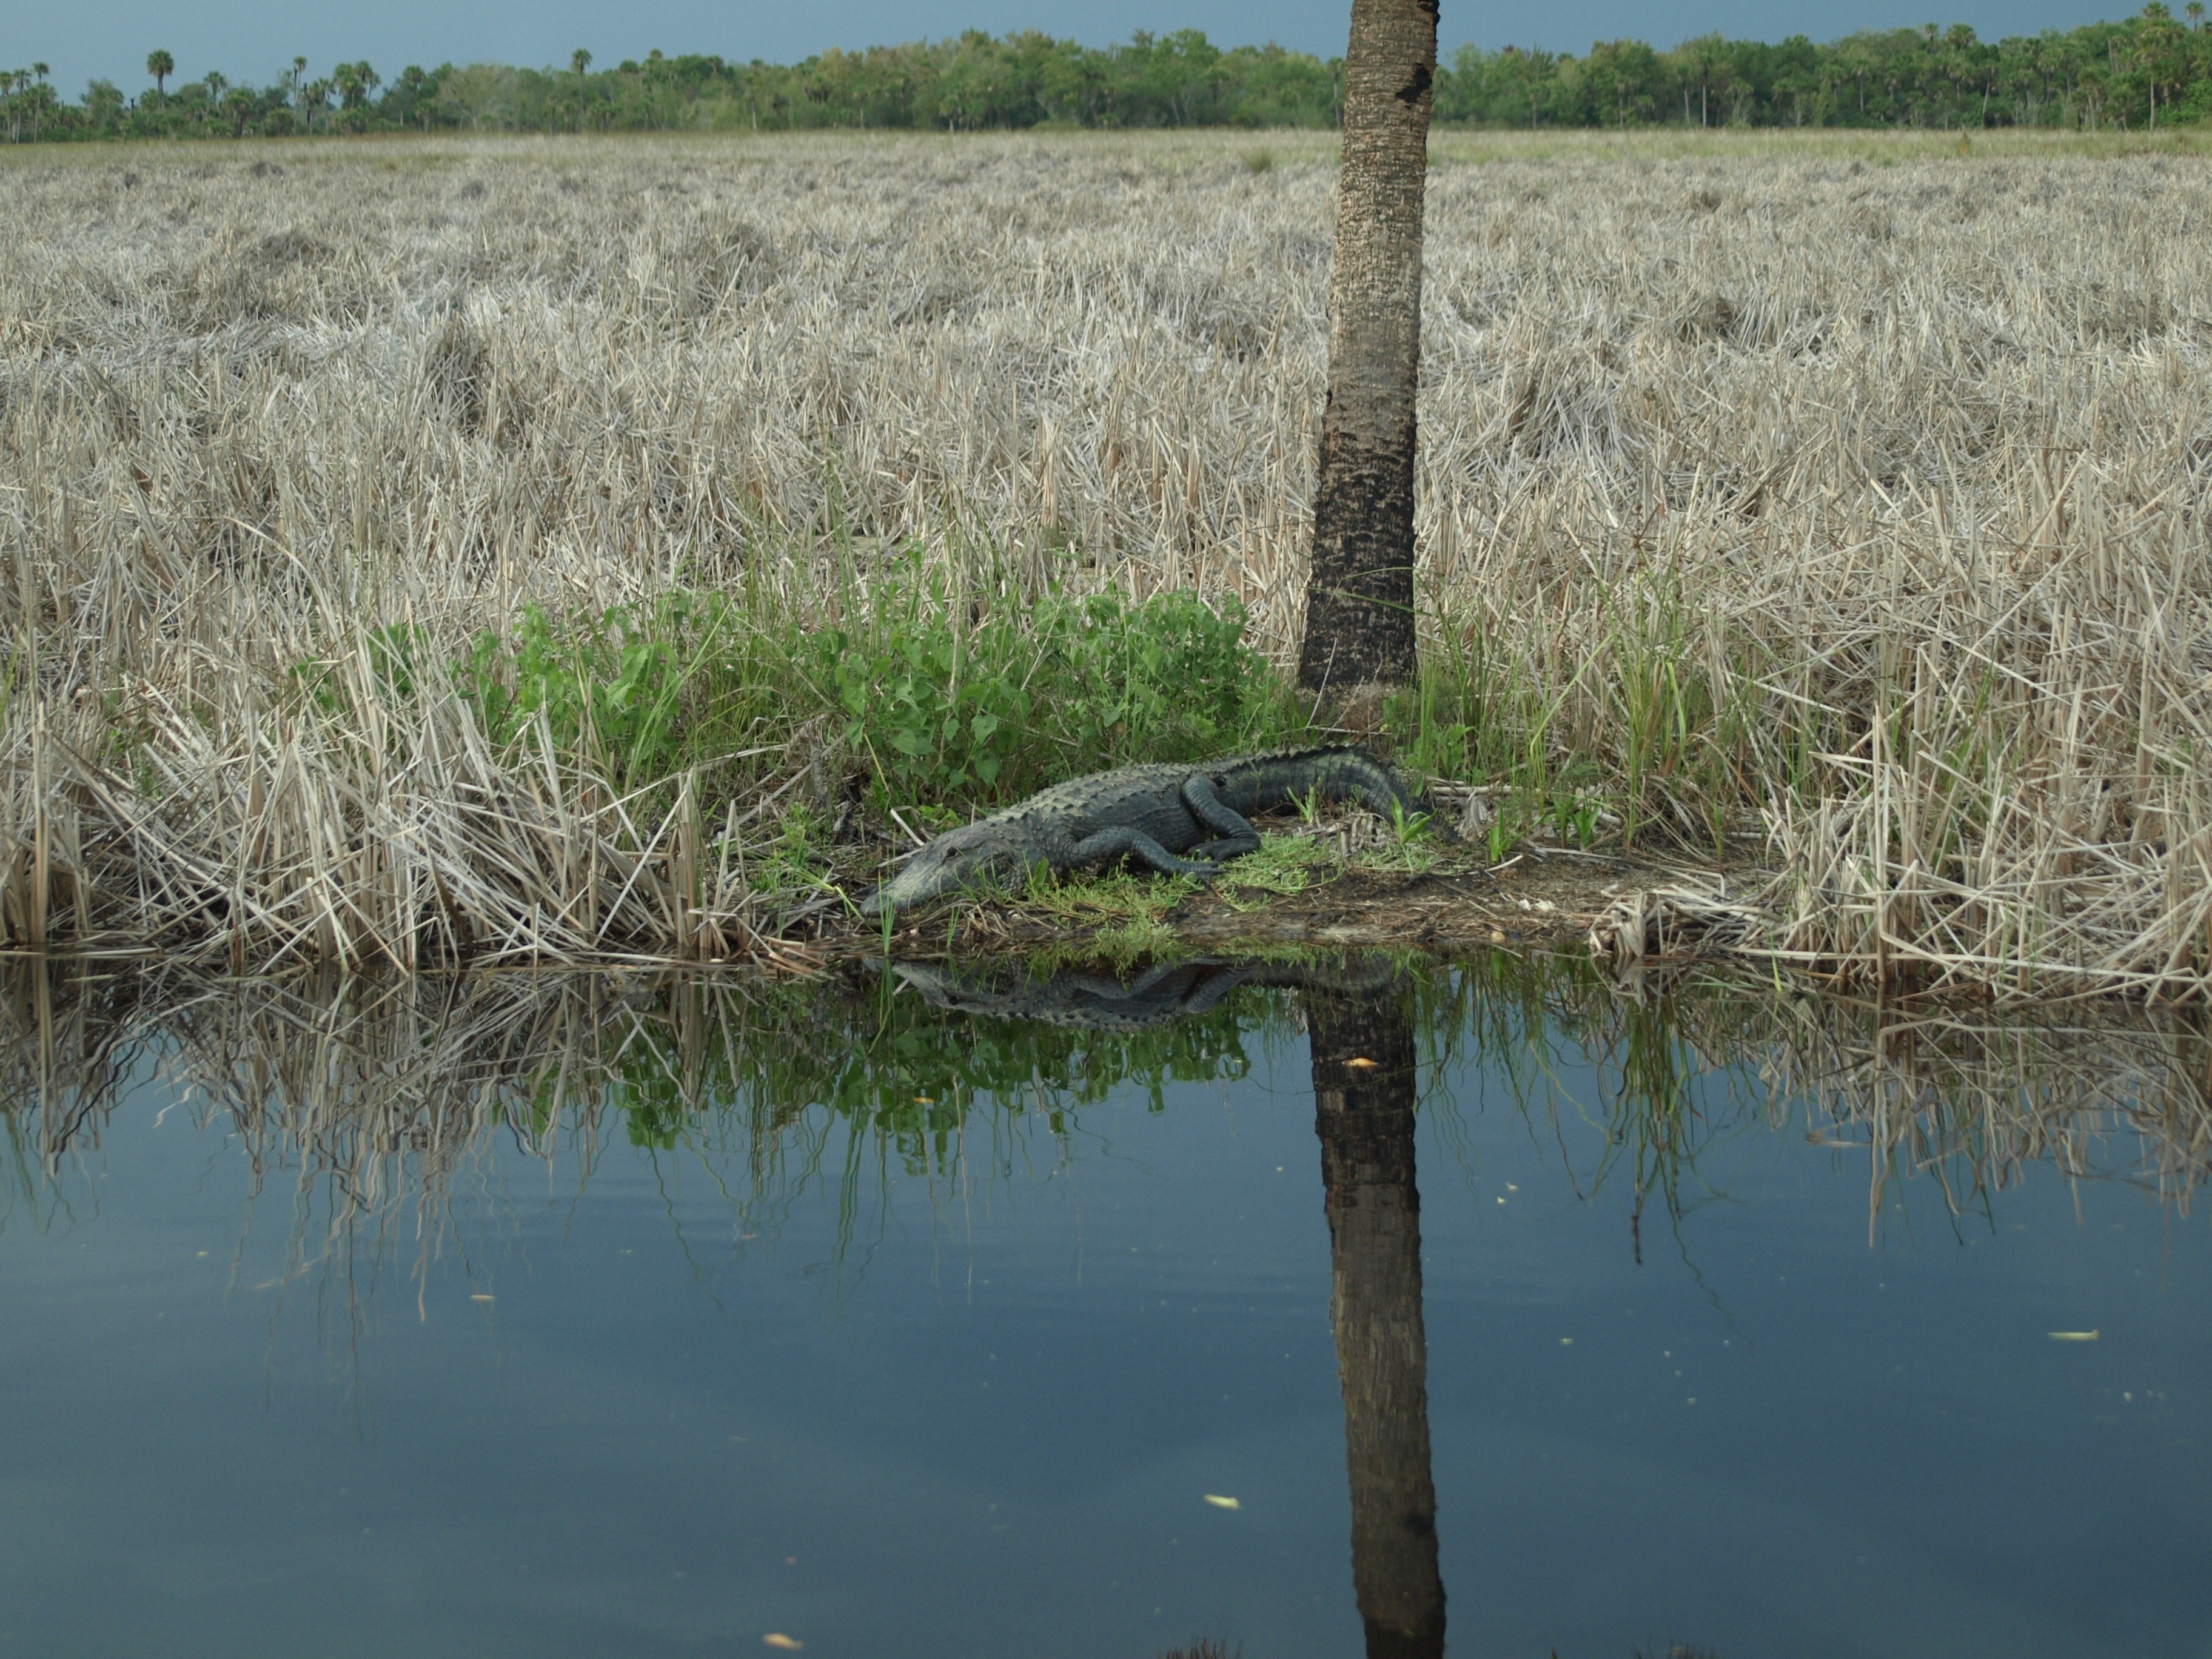
tree, grass, marsh, swamp, lake, animal, pond, wildlife, reflection, reptile, crocodile, alligator, wetland, bog, habitat, dangerous, everglades, hir, natural environment, grass family